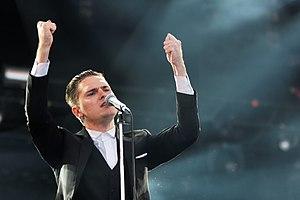
Her en concert lors du festival des vieilles charrues 2016.
Her est un groupe de soul français, originaire de Rennes, en Ille-et-Vilaine. Formé en 2015, il est composé de Simon Carpentier et Victor Solf. Le nom du groupe, qui signifie « Elle » en anglais, est choisi par ses deux membres pour représenter la cause des femmes et du féminisme.